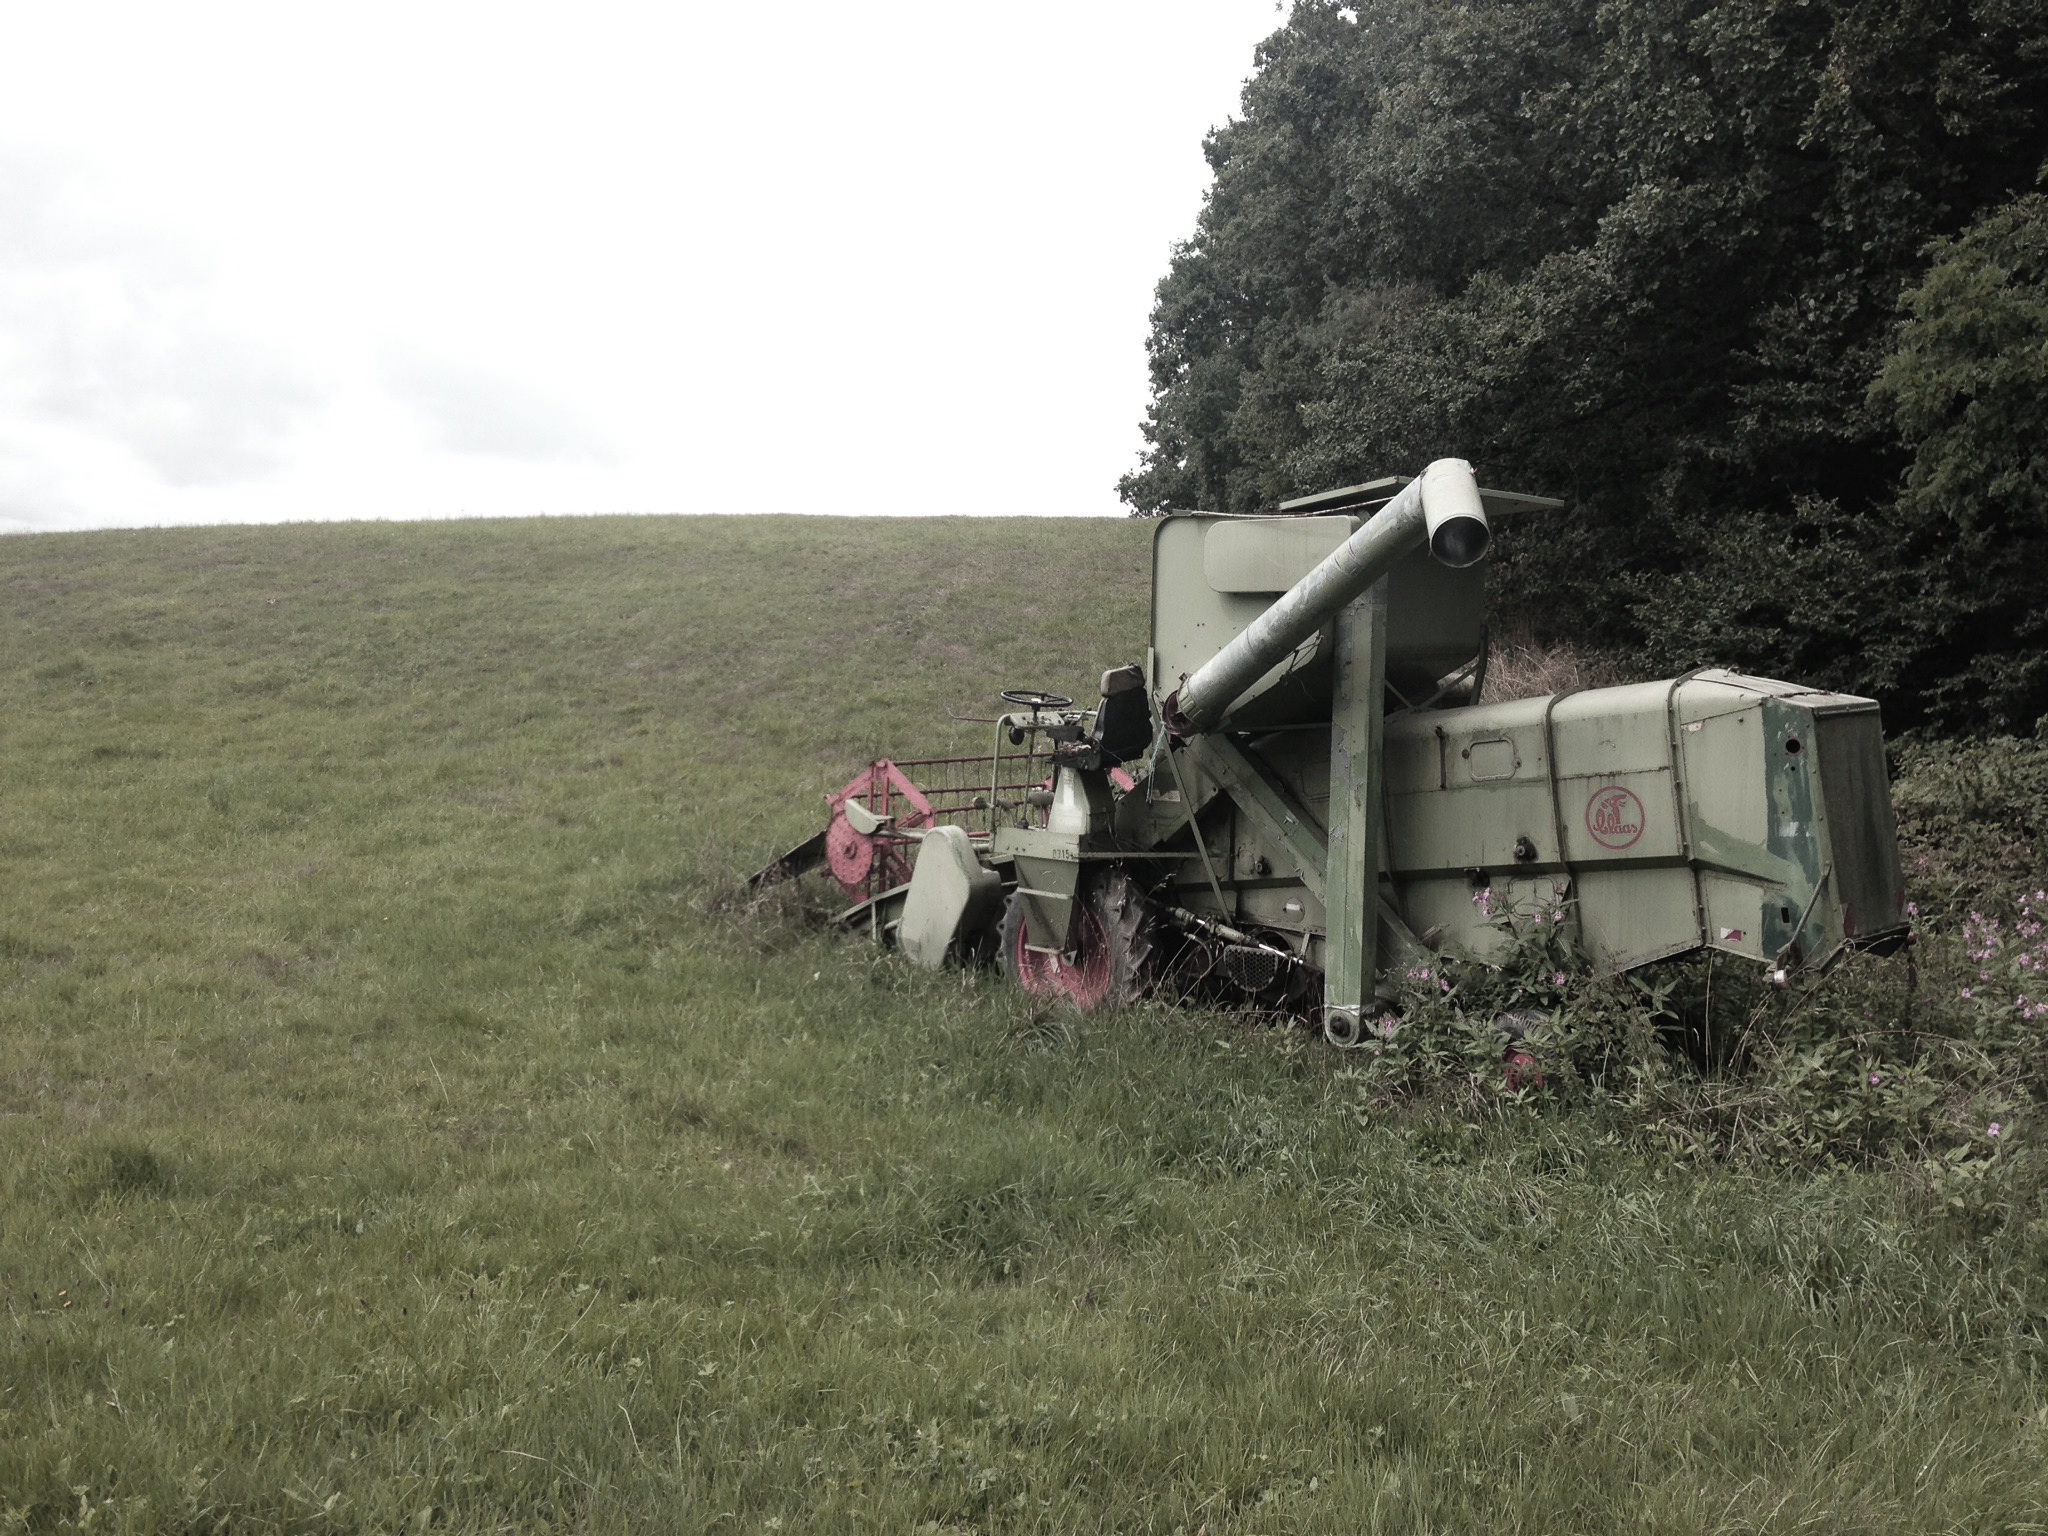
hay, field, farm, harvest, vehicle, crop, pasture, soil, agriculture, harvester, grass family